Fast-scan cyclic voltammetry

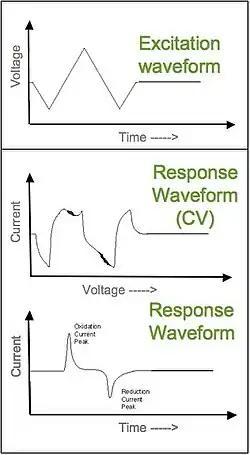
Fast cyclic voltammetry

Advantages such as chemical specificity, high resolution, and noninvasive probes make FSCV a powerful technique for detecting changing chemical concentrations in vivo. The chemical specificity of FSCV is derived from reduction potentials. Every compound has a unique reduction potential, and so the alternating voltage can be set to select for a particular compound. As a result, FSCV can be used to measure a variety of electrically active biological compounds such as catacholamines, indolamines, and neurotransmitters. Concentration changes regarding ascorbic acid, oxygen, nitric oxide, and hydrogen ions (pH) can also be detected. It can even be used to measure multiple compounds at the same time, as long as one has a positive and the other has a negative redox potential. High resolution is achieved by changing the voltage at very high speeds, referred to as a fast scan rate. Scan rates for FSCV are on the sub-second scale, oxidizing and reducing compounds in microseconds. Another advantage of FSCV is its ability to be used in vivo. Typical electrodes consist of small carbon fiber needles that are micrometers in diameter and able to be noninvasively inserted into live tissues. The size of the electrode also permits it to probe very specific brain regions. Thus, FSCV has proved to be effective in measuring chemical fluctuations of living organisms and has been used in conjunction with several behavioral studies.